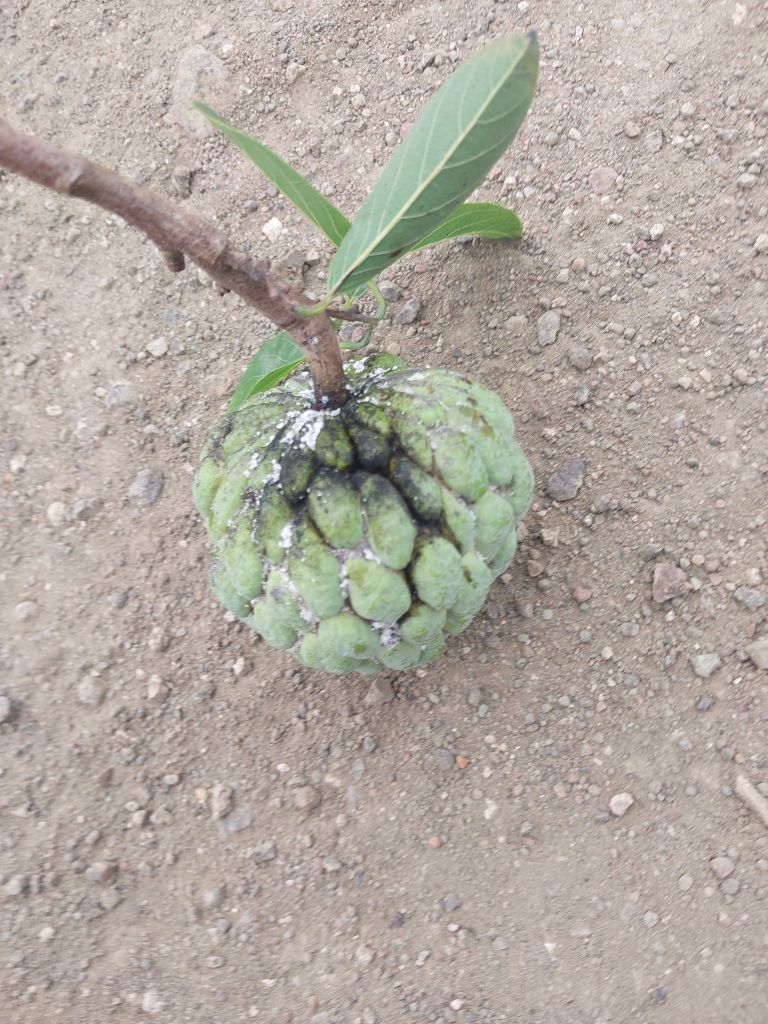
Disease label: Athracnose